Tarġa Battery

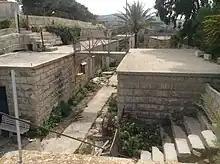
The battery in April 2016

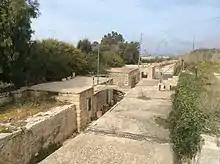

The battery has a pentagonal shape, and it contains a caponier, casemated gun emplacements, an escarpment and a ditch. An infantry redoubt was built at the rear of the battery. Some alterations were made to the structure between the 1890s and the first half of the 20th century.